27 Crocus Place

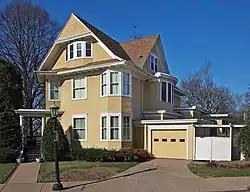
The historic house in 2015

27 Crocus Place, also known as the J.M. Carlson House, was a 1902 Queen Anne style timber-frame house in Saint Paul in the U.S. state of Minnesota. It was a contributing property to the Historic Hill District.